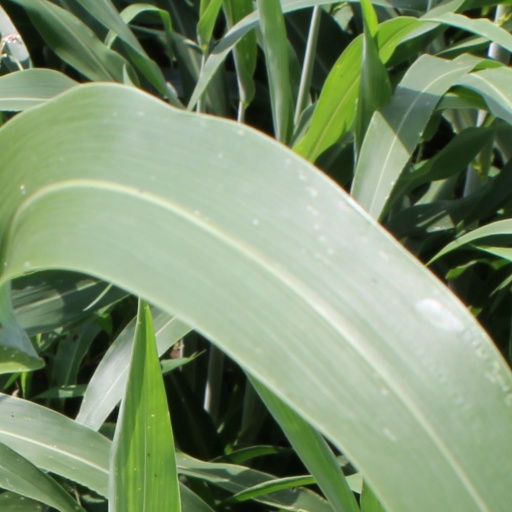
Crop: sorghum